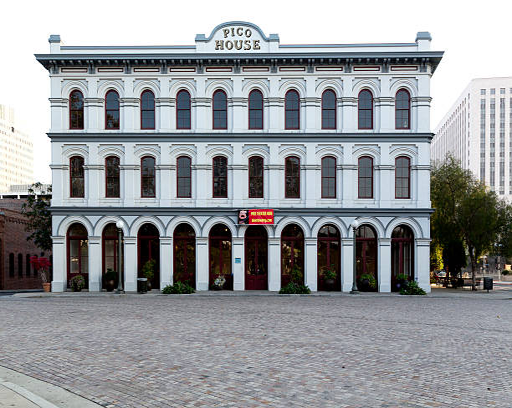
victorian structure in the oldest part